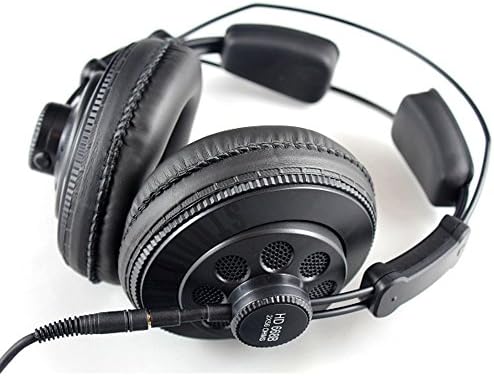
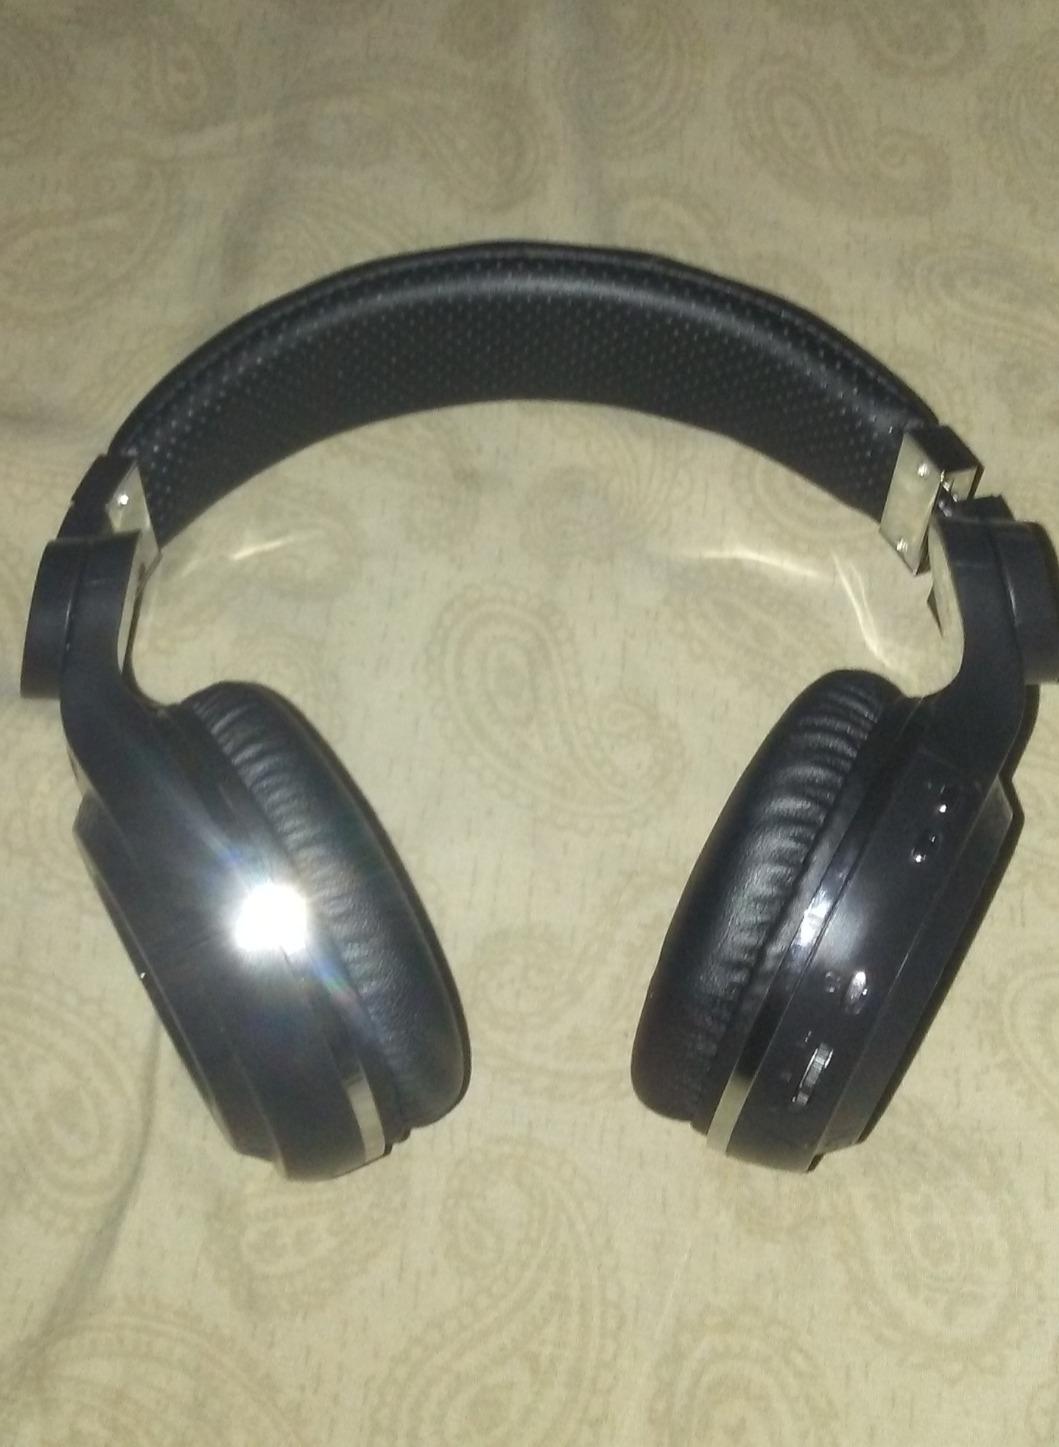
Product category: headphones
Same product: no